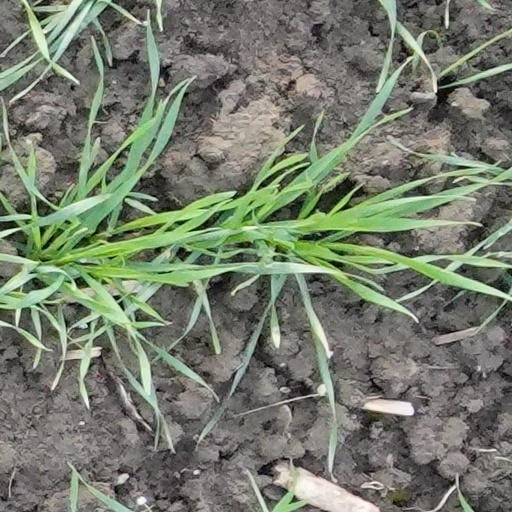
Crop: wheat